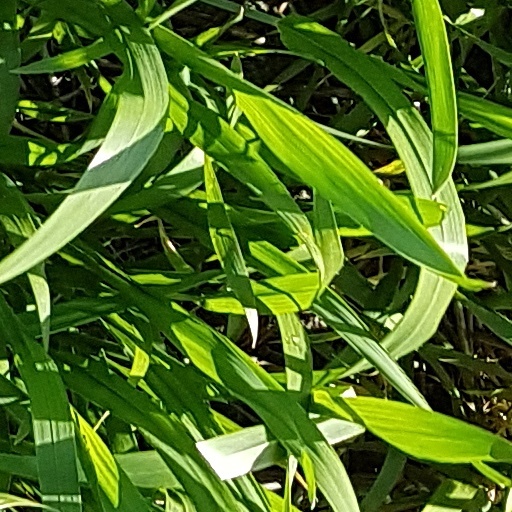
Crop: wheat